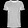
Label: T - shirt / top